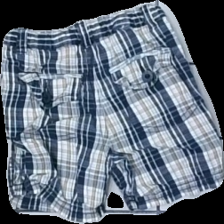
View: back
Type: Shorts
Category: Children
Brand: Fix (Lindex)
Colors: Multicolor, Blue, White, Beige, Pink
Material: 100%cotton
Pattern: Checkered print
Cut: Regular
Size: 80
Season: Summer
Price range: <50
Recommended usage: Reuse